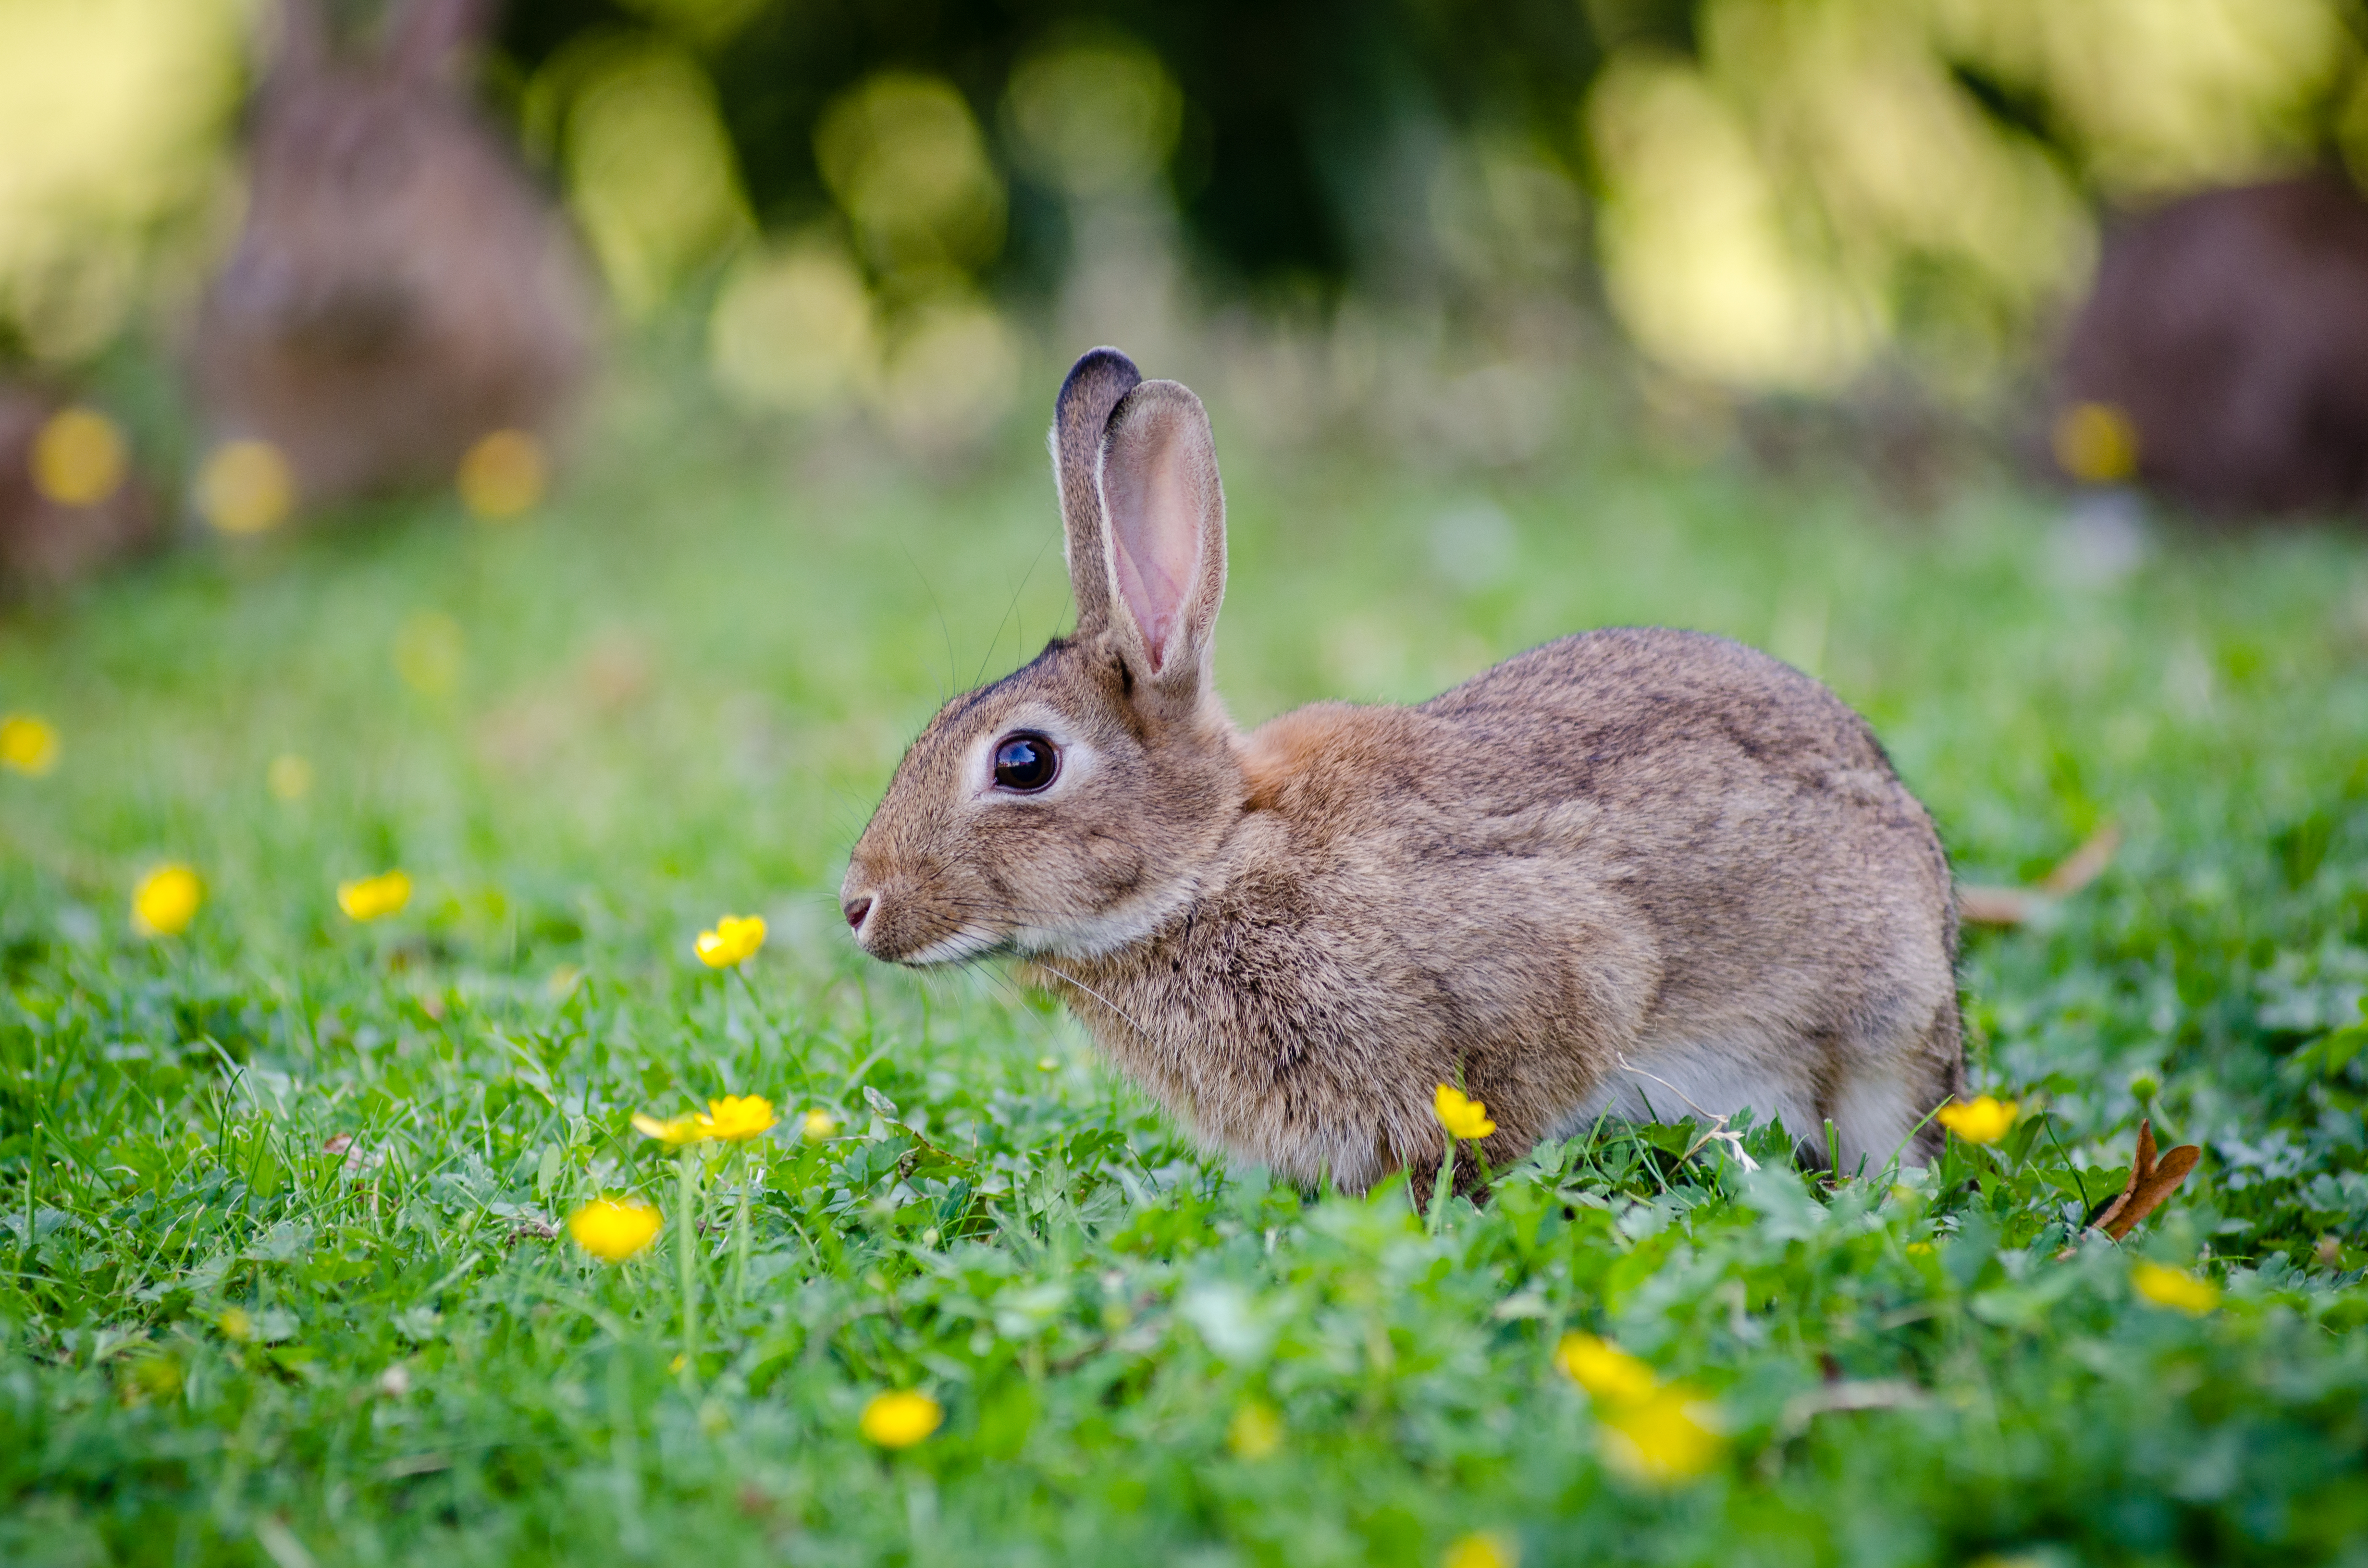
nature, grass, lawn, meadow, animal, cute, wildlife, wild, mammal, fauna, rabbit, hare, ears, vertebrate, tier, european, adorable, bunny, niedlich, ohren, kaninchen, domestic rabbit, rabits and hares, wood rabbit